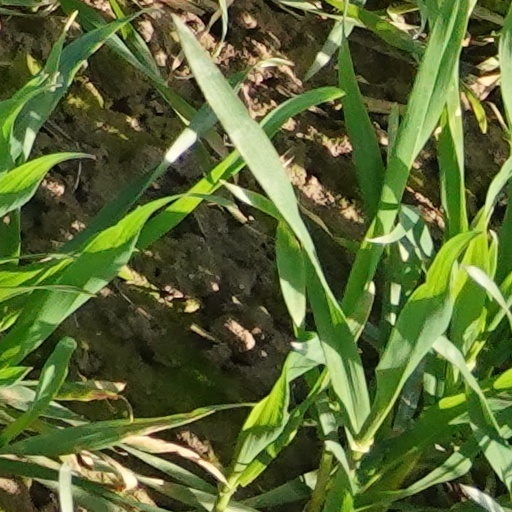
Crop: wheat